The Wheel of the Law

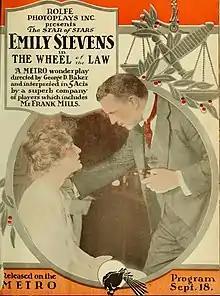
Lobby poster

The Wheel of the Law is a lost 1916 American silent drama film produced and distributed by Metro Pictures and starring Emily Stevens. It was directed by George D. Baker.